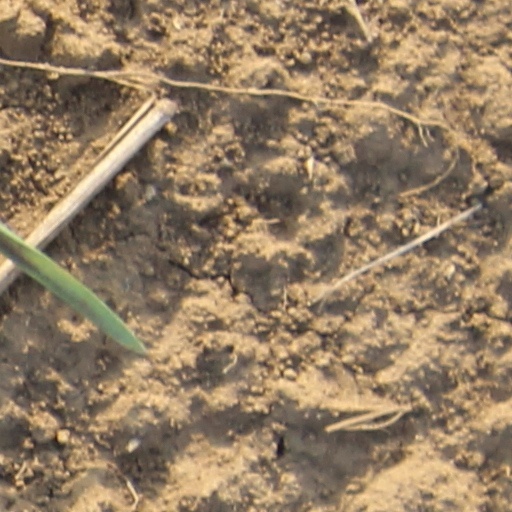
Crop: wheat